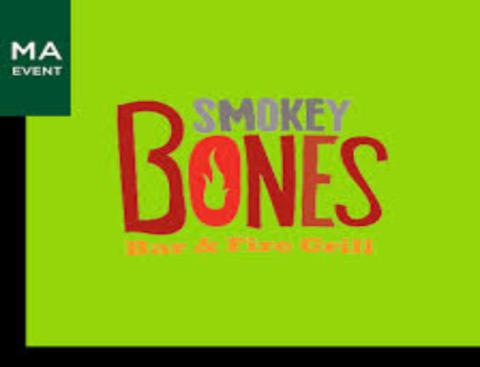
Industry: Food